Ziros, Lasithi

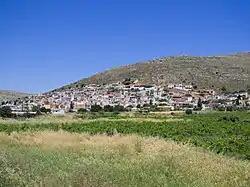

Ziros is a village in the municipality Sitia, Lasithi regional unit, Crete, Greece. It was the seat of government for the former municipality Lefki.